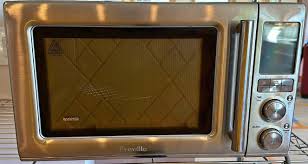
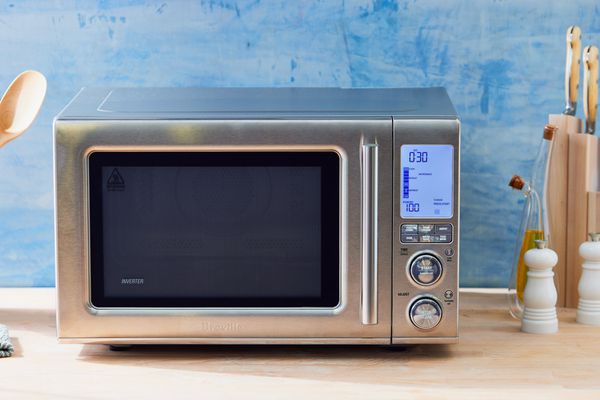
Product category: misc
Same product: yes